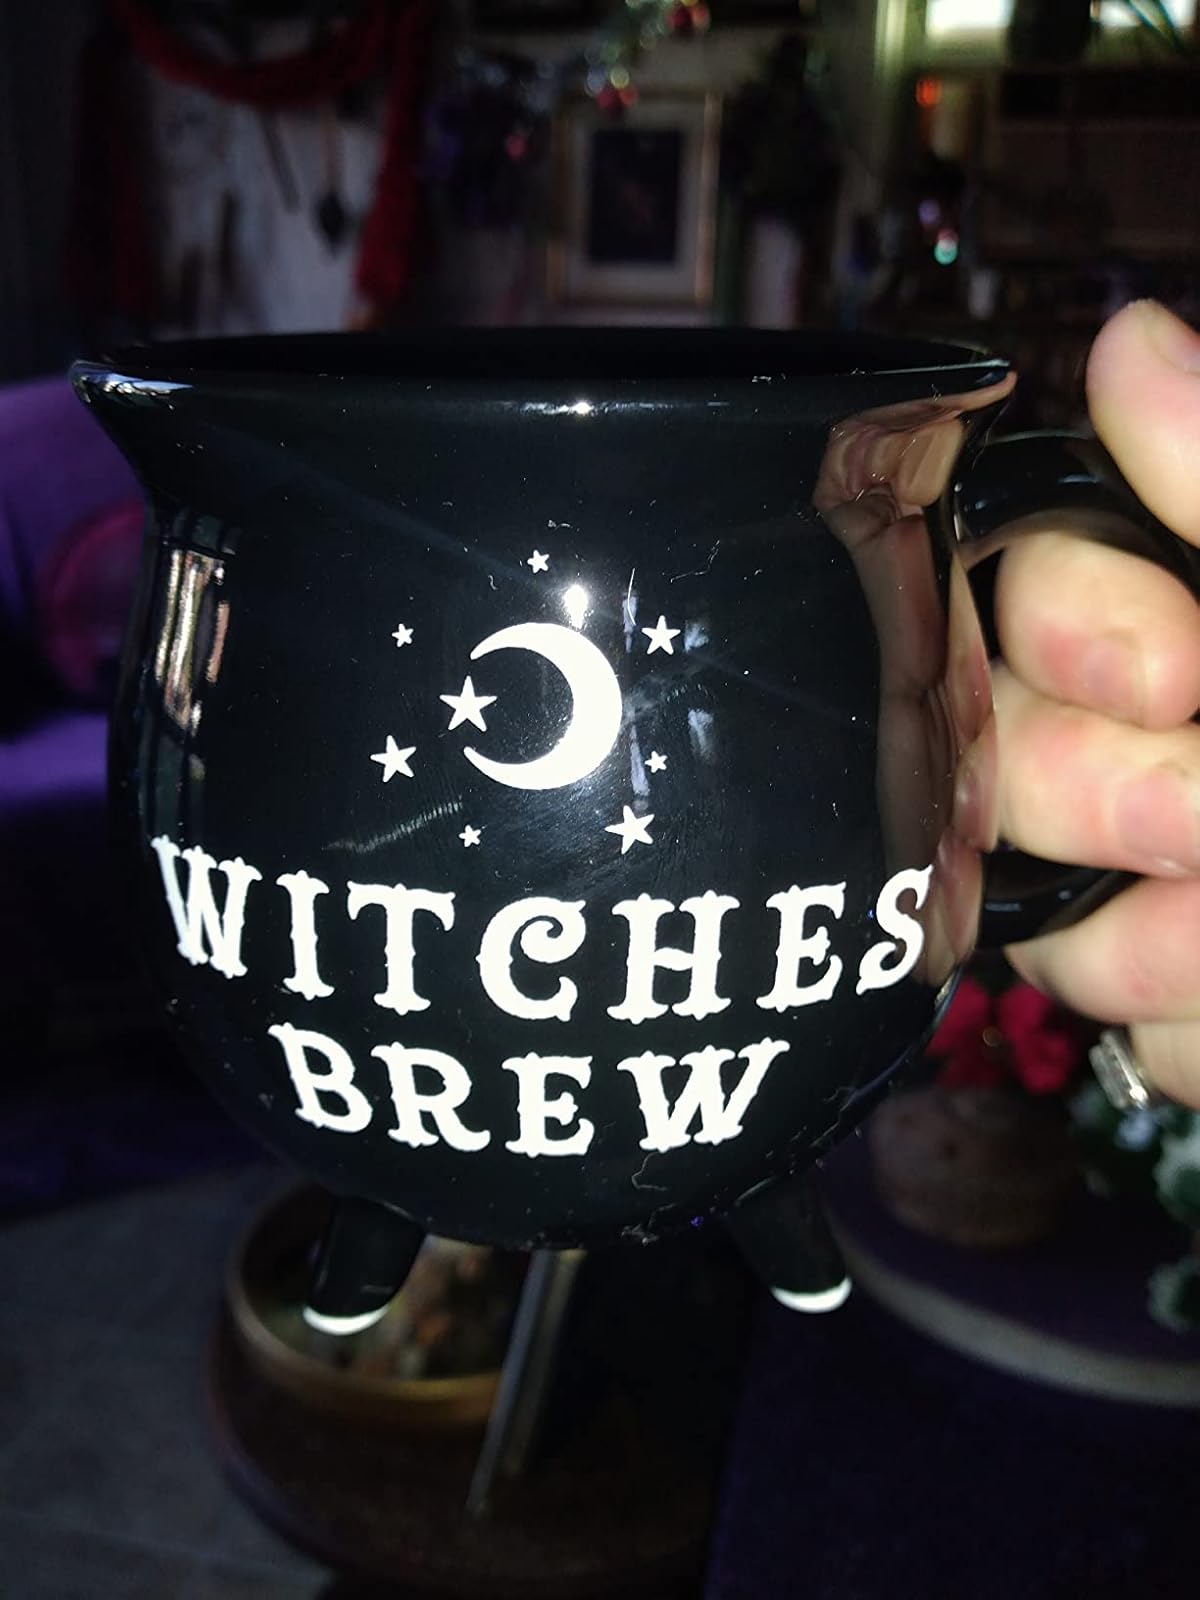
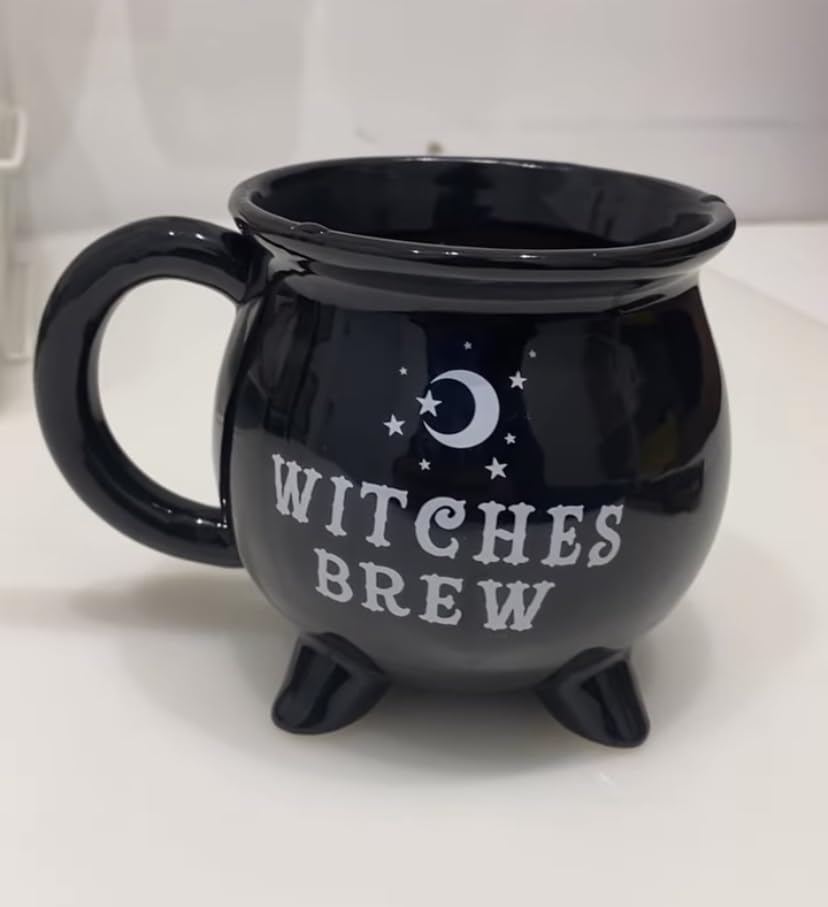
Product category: items_mug
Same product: yes